Stockholm Palace

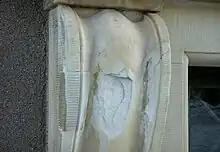
Weather-damage on a sandstone cantilever and a previous patching

The reliefs depict motifs from Ovid's "Metamorphoses". Among the motifs are: the "Flood myth with Deucalion", the "Pyrrha and Hellen", the "Perseus and Medusa" and the "Apollo slaying the dragon Python".